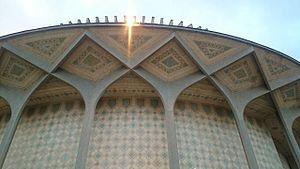
Téhéran [teeʁɑ̃], est la capitale et la plus grande ville d'Iran. Située dans le nord du pays, au pied des monts Elbourz, la ville donne son nom à la province dont elle est également la capitale. Téhéran a vu sa population multipliée par 40 depuis qu'elle est devenue la capitale à la suite du changement de dynastie de 1786. En 2015, la ville compte environ 9 000 000 habitants ; et l'agglomération plus de 15 000 000. La ville possède un métro et un dense réseau autoroutier.